North Carolina Tar Heels men's basketball

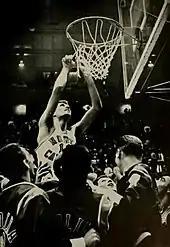
The Tar Heels' Lennie Rosenbluth cuts down the nets after winning the 1957 title.

The modern era of Tar Heel basketball began in 1952, when Scott was pushed out after two consecutive losing seasons in favor of St. John's head coach Frank McGuire. School officials wanted a big-name coach to counter the rise of North Carolina State under Everett Case.